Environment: real
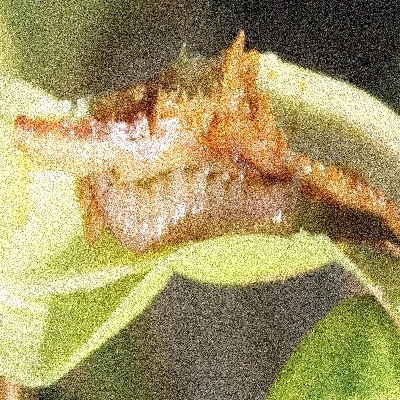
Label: fall_armyworm